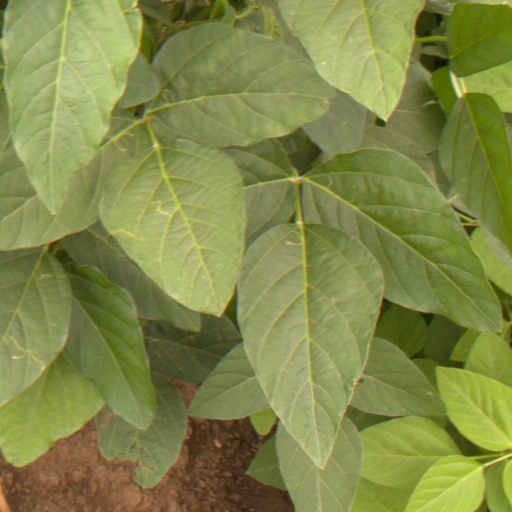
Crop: soybean